The Real Housewives of Potomac season 3

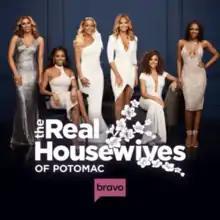

The third season of "The Real Housewives of Potomac", an American reality television series, is broadcast on Bravo. It premiered on April 1, 2018, and is primarily filmed in Potomac, Maryland. Its executive producers are Steven Weinstock,